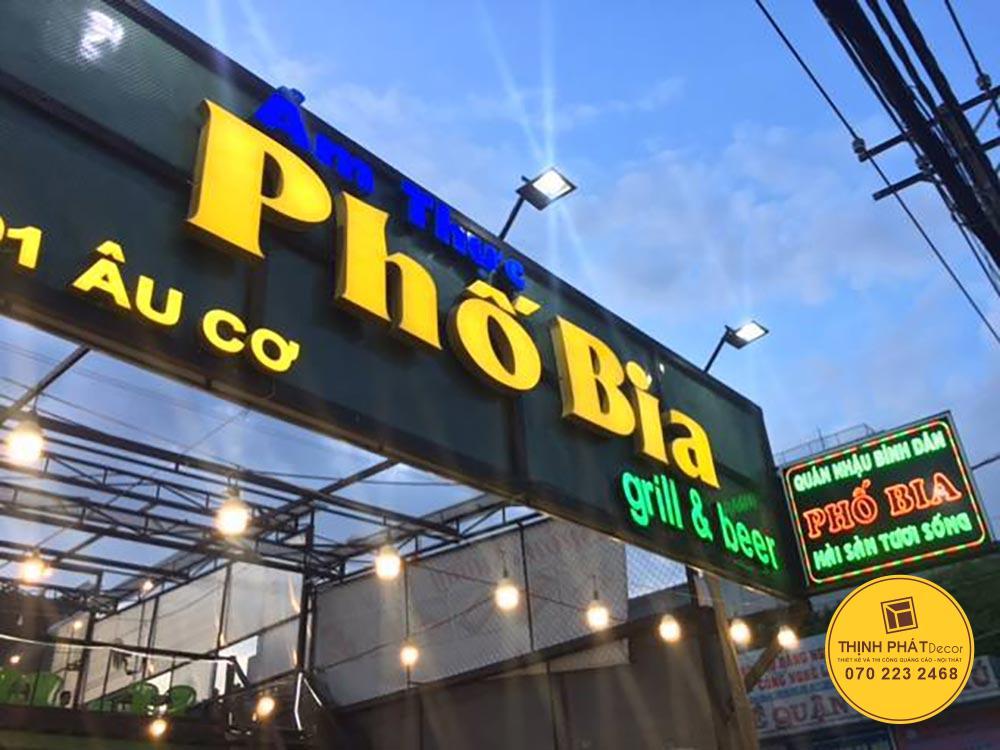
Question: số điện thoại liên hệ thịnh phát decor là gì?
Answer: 0702232468